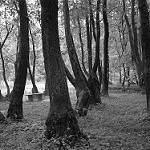
Label: B & W